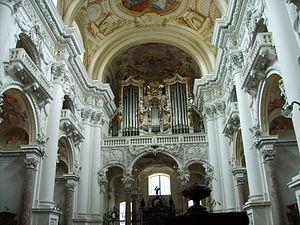
Os Justi, WAB 30, est une mise en musique par Anton Bruckner en 1879 d'un chant grégorien utilisé comme graduel de la Commune Doctorum et comme introït I et graduel II de la Commune Confessoris non Pontificis.